Tang Xiangming

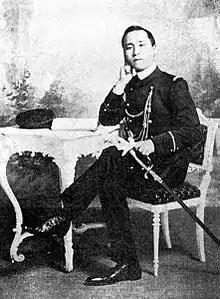
Tang Xiangming in Navy uniform during the Qing dynasty

Tang Xiangming (1885–1975), courtesy name Zhuxin (铸新), was a Chinese naval officer. Tang studied Naval warfare in France and the United Kingdom. In 1905, he joined the Chinese United League (Tongmenghui). In 1911, during the Wuchang Uprising, Tang, under the command of Admiral Sa Zhenbing, sailed to Hankou as part of the Qing Navy's assistance to the Qing Army operations in the area. In December 1915, he supported Yuan Shikai's creation of the Empire of China (1915–1916). After Yuan's death, he supported the Zhili clique until their defeat by the Fengtian clique in the Second Zhili–Fengtian War in 1924. In 1930, he supported Shanxi warlord Yan Xishan in opposing Chiang Kai-shek. In 1933, he became a member of the China Democratic Socialist Party. During the Second Sino-Japanese War, he went to Chongqing. After the end of the Chinese Civil War, he stayed on the mainland and died in Beijing at the age of 90. He was the younger brother of Tang Hualong.